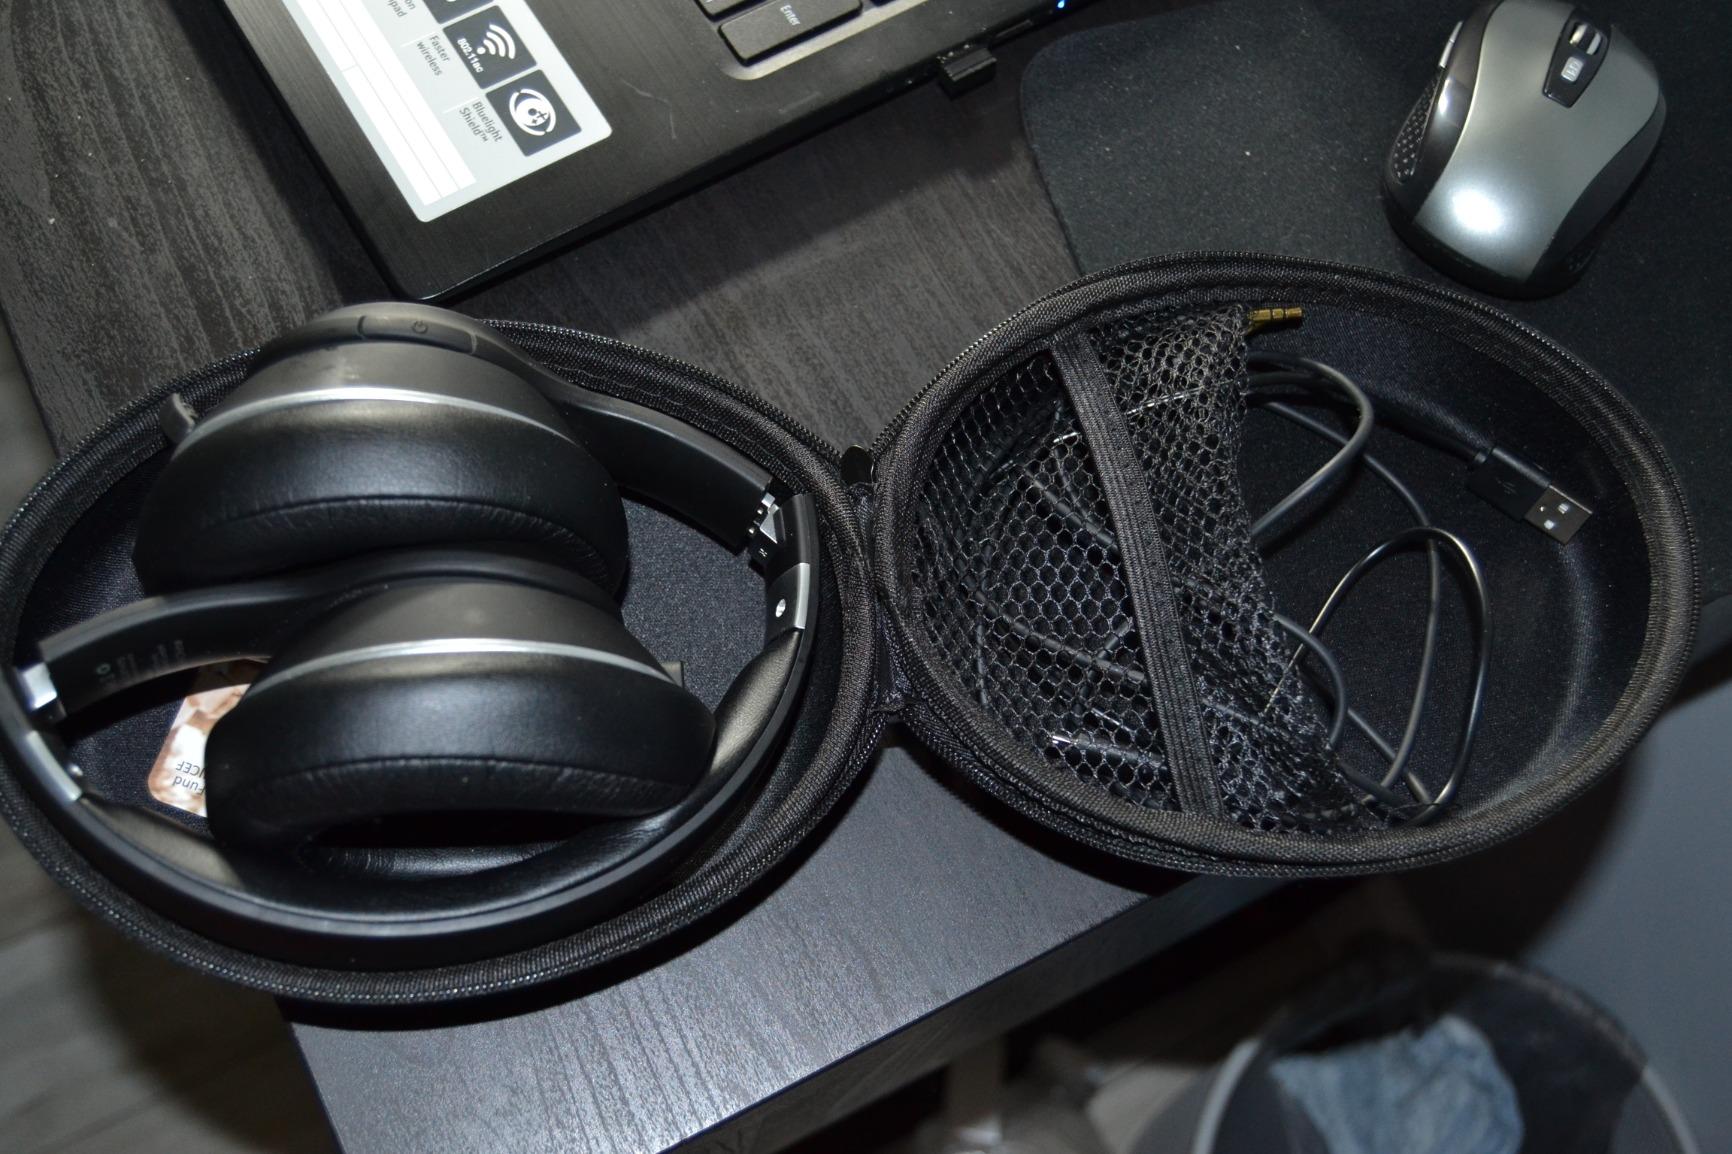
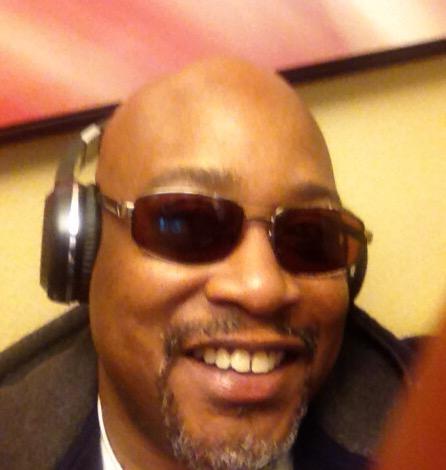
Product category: headphones
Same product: no